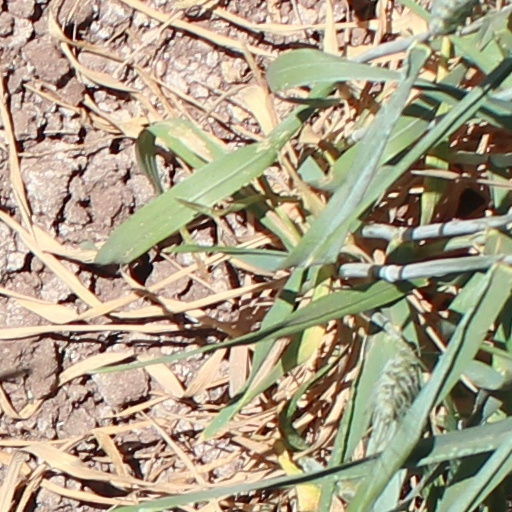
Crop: wheat